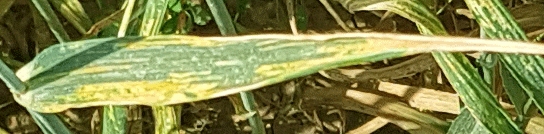
Label: Wheat___Yellow_Rust